Kossi Agassa

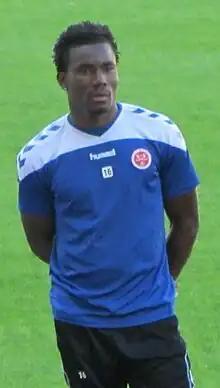

Kossi Agassa (born 2 July 1978) is a French-Togolese former professional footballer who played as a goalkeeper. He spent most of his club career in France. Between 1999 and 2017, he made 74 FIFA-official appearances for the Togo national team.